Paxman Hi-Dyne engine

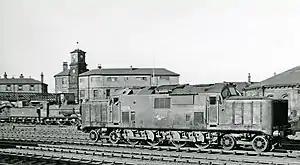
The Fell locomotive

The same concept of a constant-power diesel engine by variable supercharging had earlier been used in the multi-engined 2,000 bhp mechanical transmission Fell locomotive (British Rail 10100). This used six engines in total: four Paxman 12RPH power engines and two AEC A210D engines solely to drive the Holmes-Connersville Roots superchargers. At low speeds, up to 24 mph, the four engines were brought into gear one-by-one. Above this speed, and up to the locomotive's maximum of 84 mph, the supercharger engine speed was controlled by a governor to maintain the supercharged mass-flow and thus maintain the output power as a constant. At full speed, the supercharging effect had been reduced to almost nothing, as the flow through the supercharger was now equivalent to the normal demand of the main engines at this speed. Although this system proved flexible in providing a smooth drive and was reliable in service, it had the drawbacks of complexity and also that the potentially more powerful engines were not working at their maximum when demands on the locomotive were at their maximum.